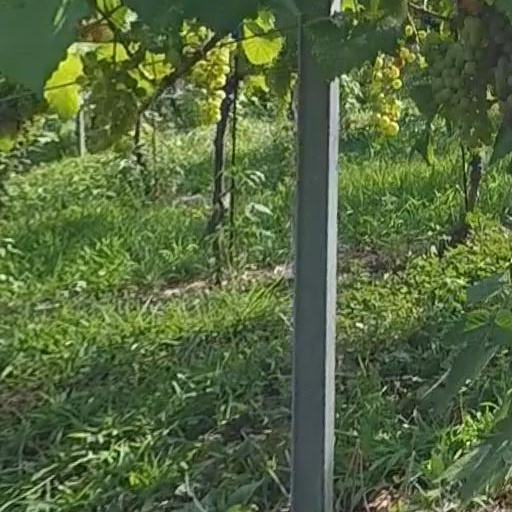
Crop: grape